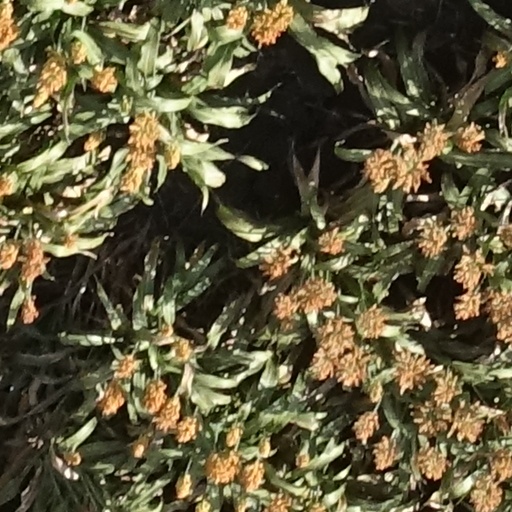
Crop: sorghum